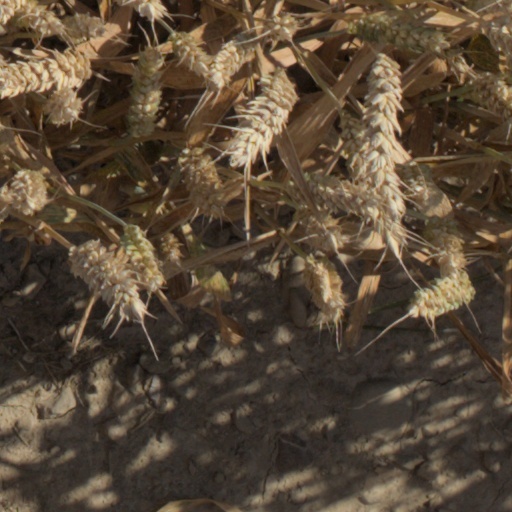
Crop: wheat